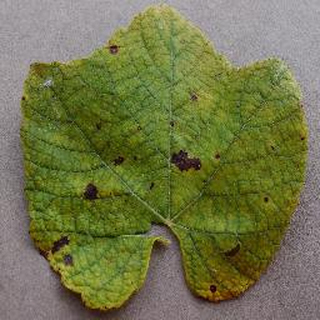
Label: grape_leaf_blight